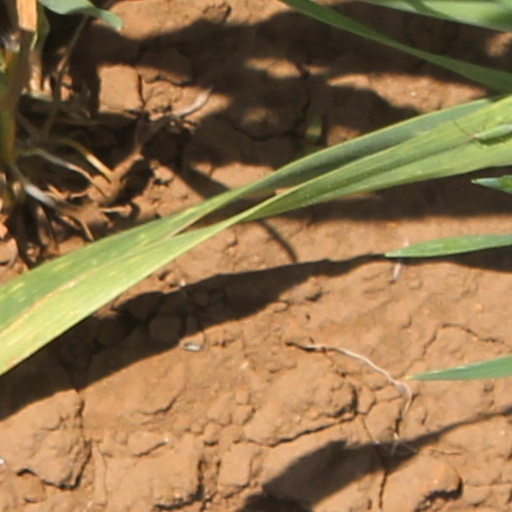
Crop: wheat